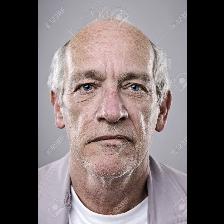
Label: Human